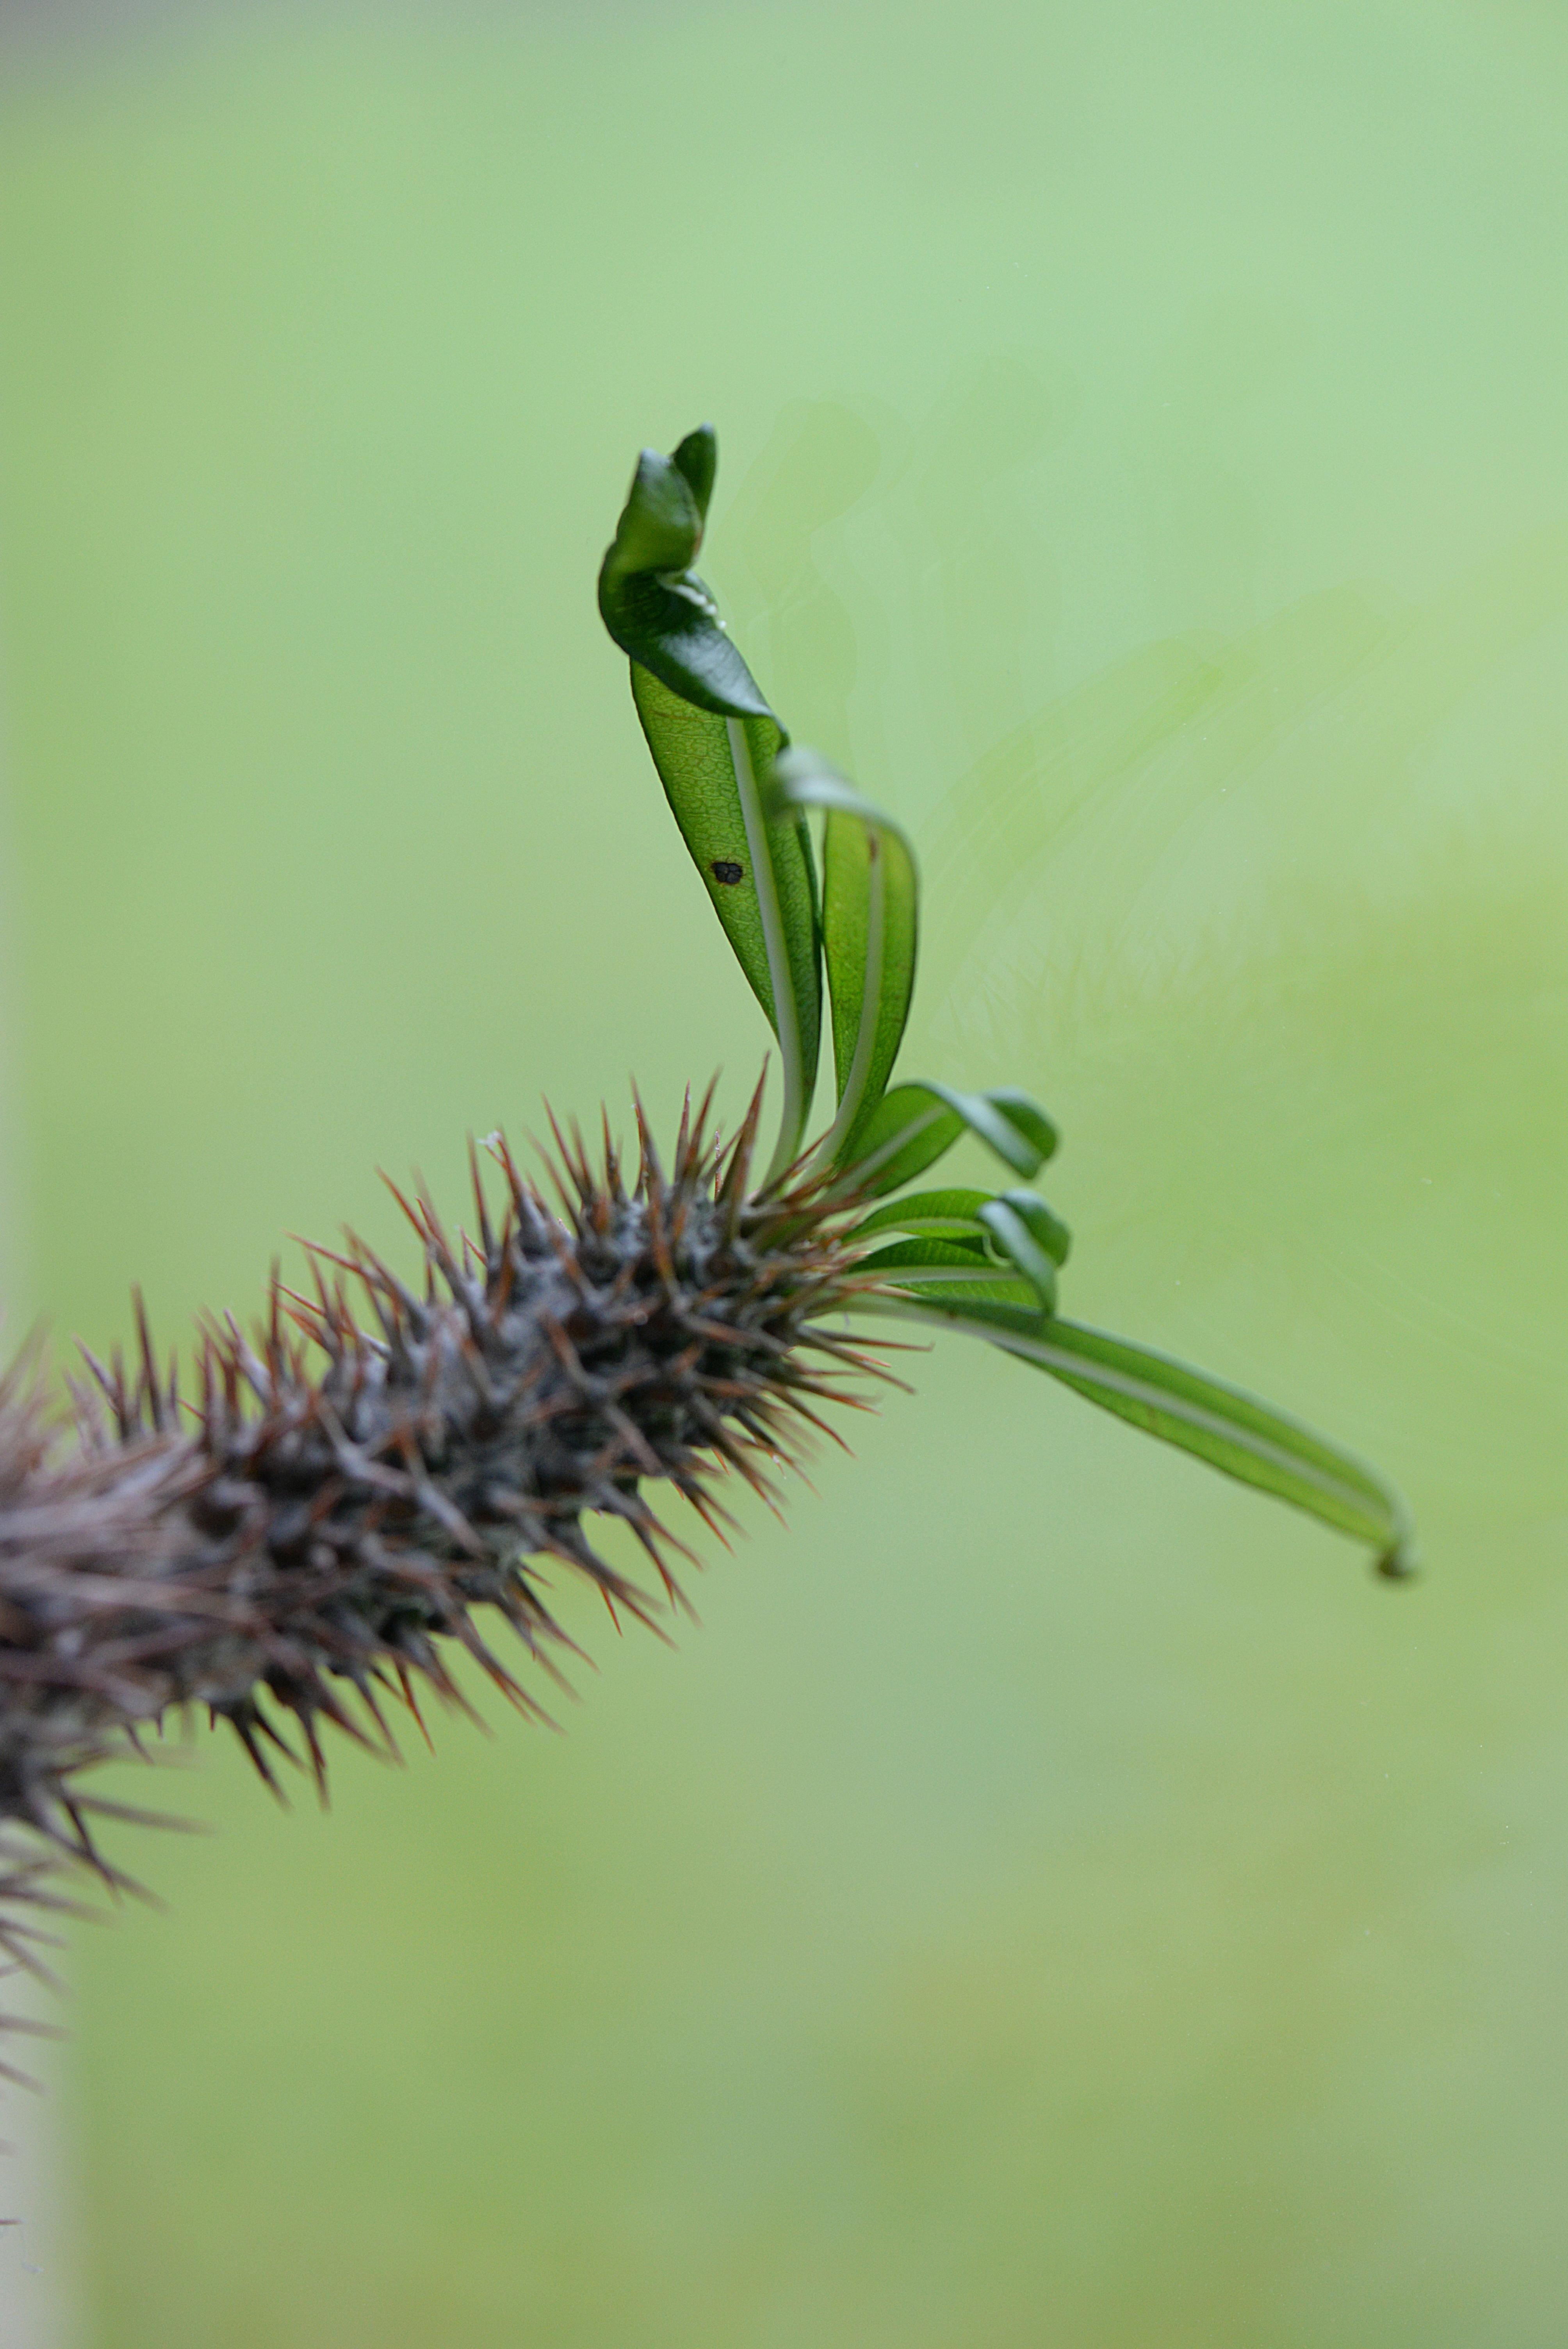
tree, grass, branch, prickly, cactus, plant, photography, leaf, flower, green, insect, botany, close, flora, fauna, invertebrate, caterpillar, close up, leaves, larva, macro photography, cactus greenhouse, grass family, plant stem, land plant, thorns spines and prickles, moths and butterflies